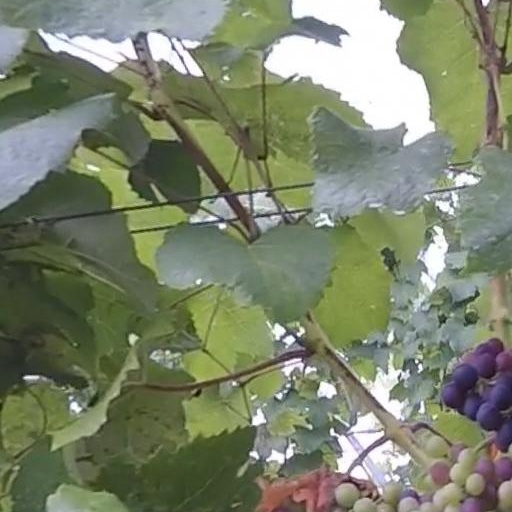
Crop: grape